Dog licence

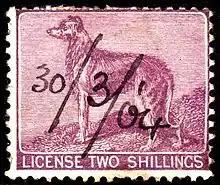
An Irish dog licence revenue stamp used in 1904 and showing an Irish Wolfhound

A dog licence is required in some jurisdictions to be the keeper of a dog. Usually a dog-licence identifying number is issued to the owner, along with a dog tag bearing the identifier and a contact number for the registering organization. If a stray pet is found with the tag, a rescuer can call the registering organization to get current contact information for the animal.